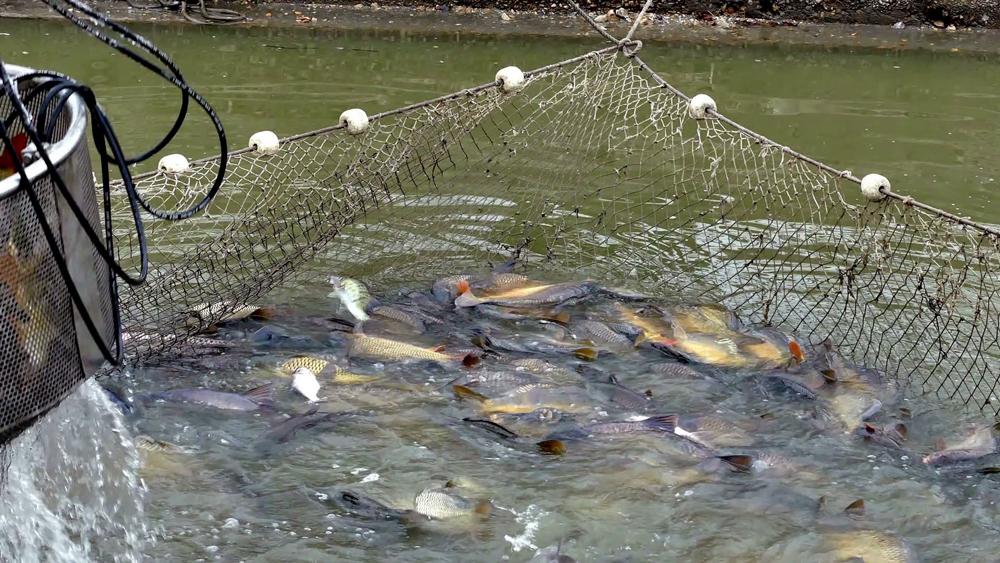
Shughuli ya ubuvi wa samaki ikiendelea kwa kutumia nyavu samaki wengi wakiwa wamekamatwa na kunasa kwenye mtego huu. Samaki wanatarajiwa kutumika kwaajili ya shughuli za kibiashara na kumpatia faida kubwa mvuvi huyu.